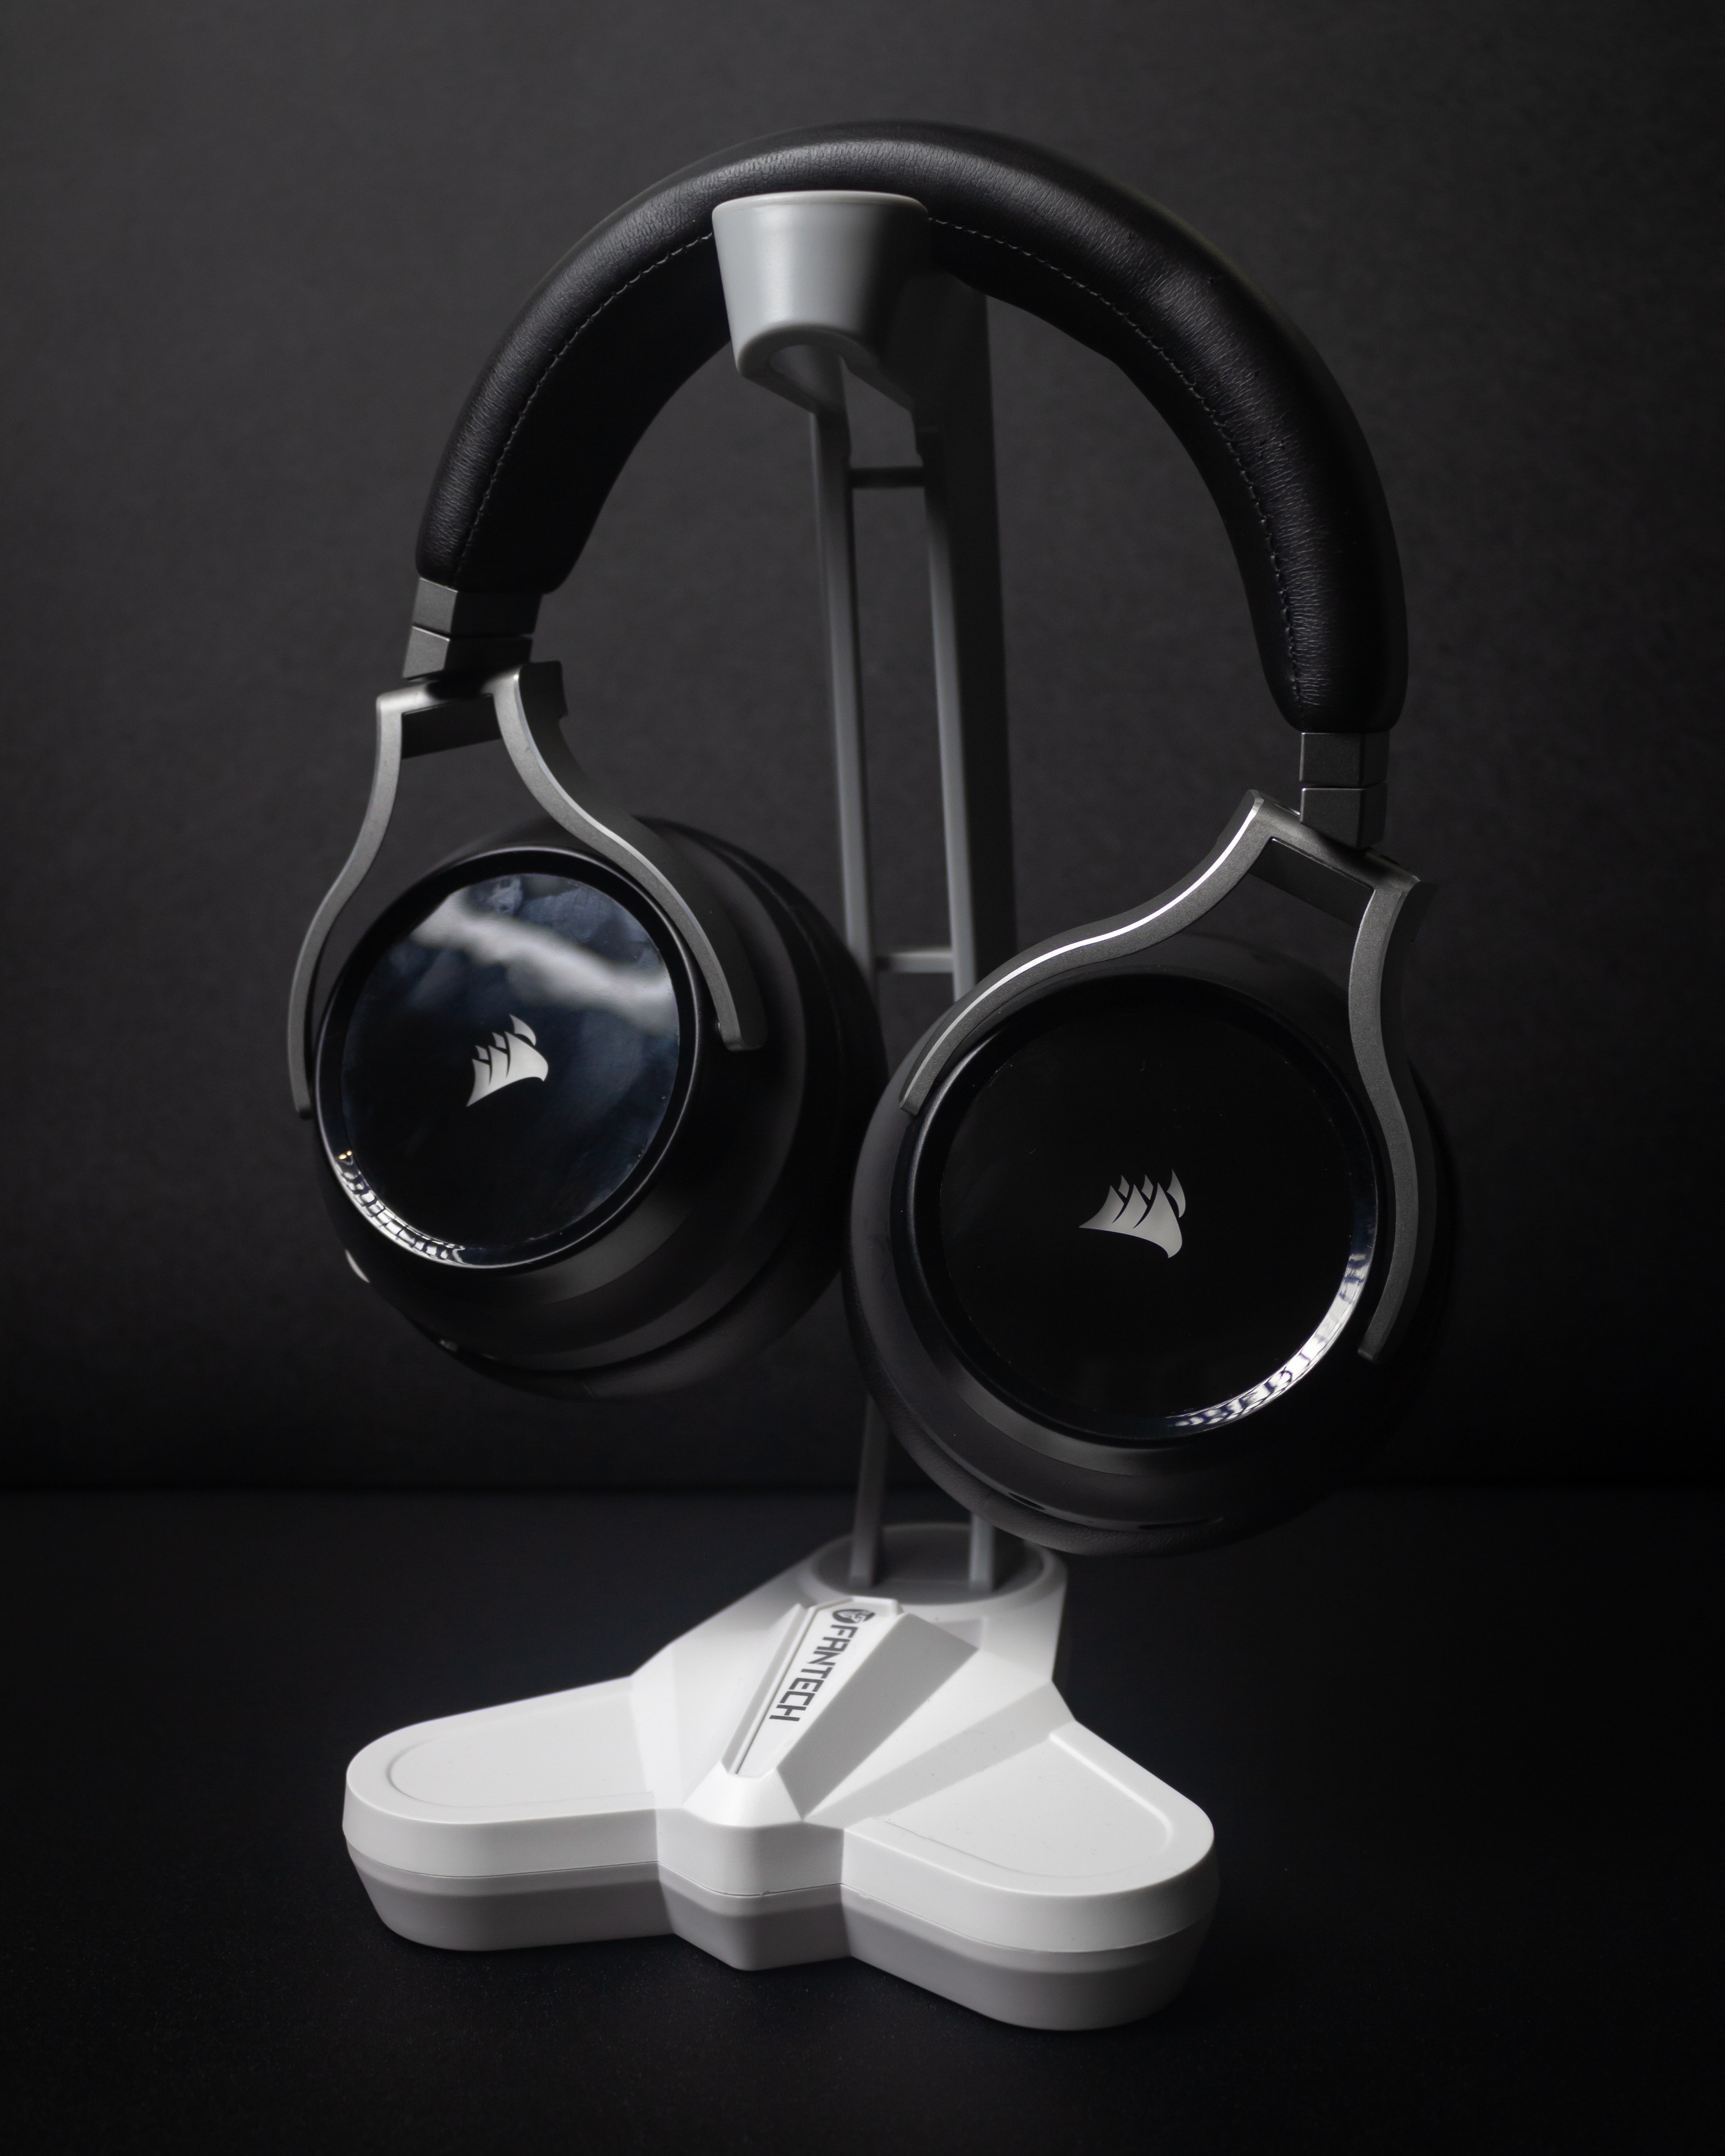
digital, peripheral, output device, gadget, audio equipment, communication device, font, headphones, electronic device, circle, fashion accessory, event, service, still life photography, metal, Audio accessory, multimedia, magenta